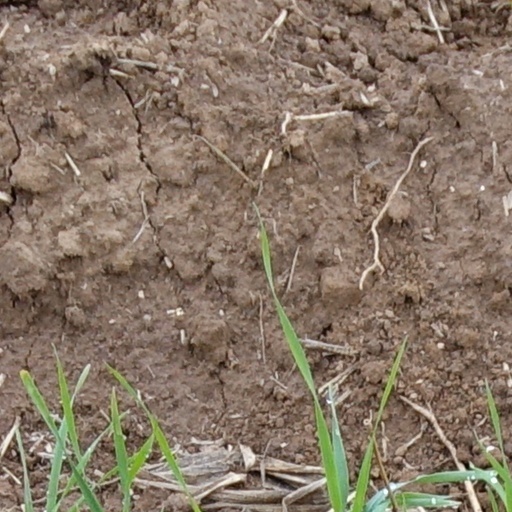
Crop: wheat